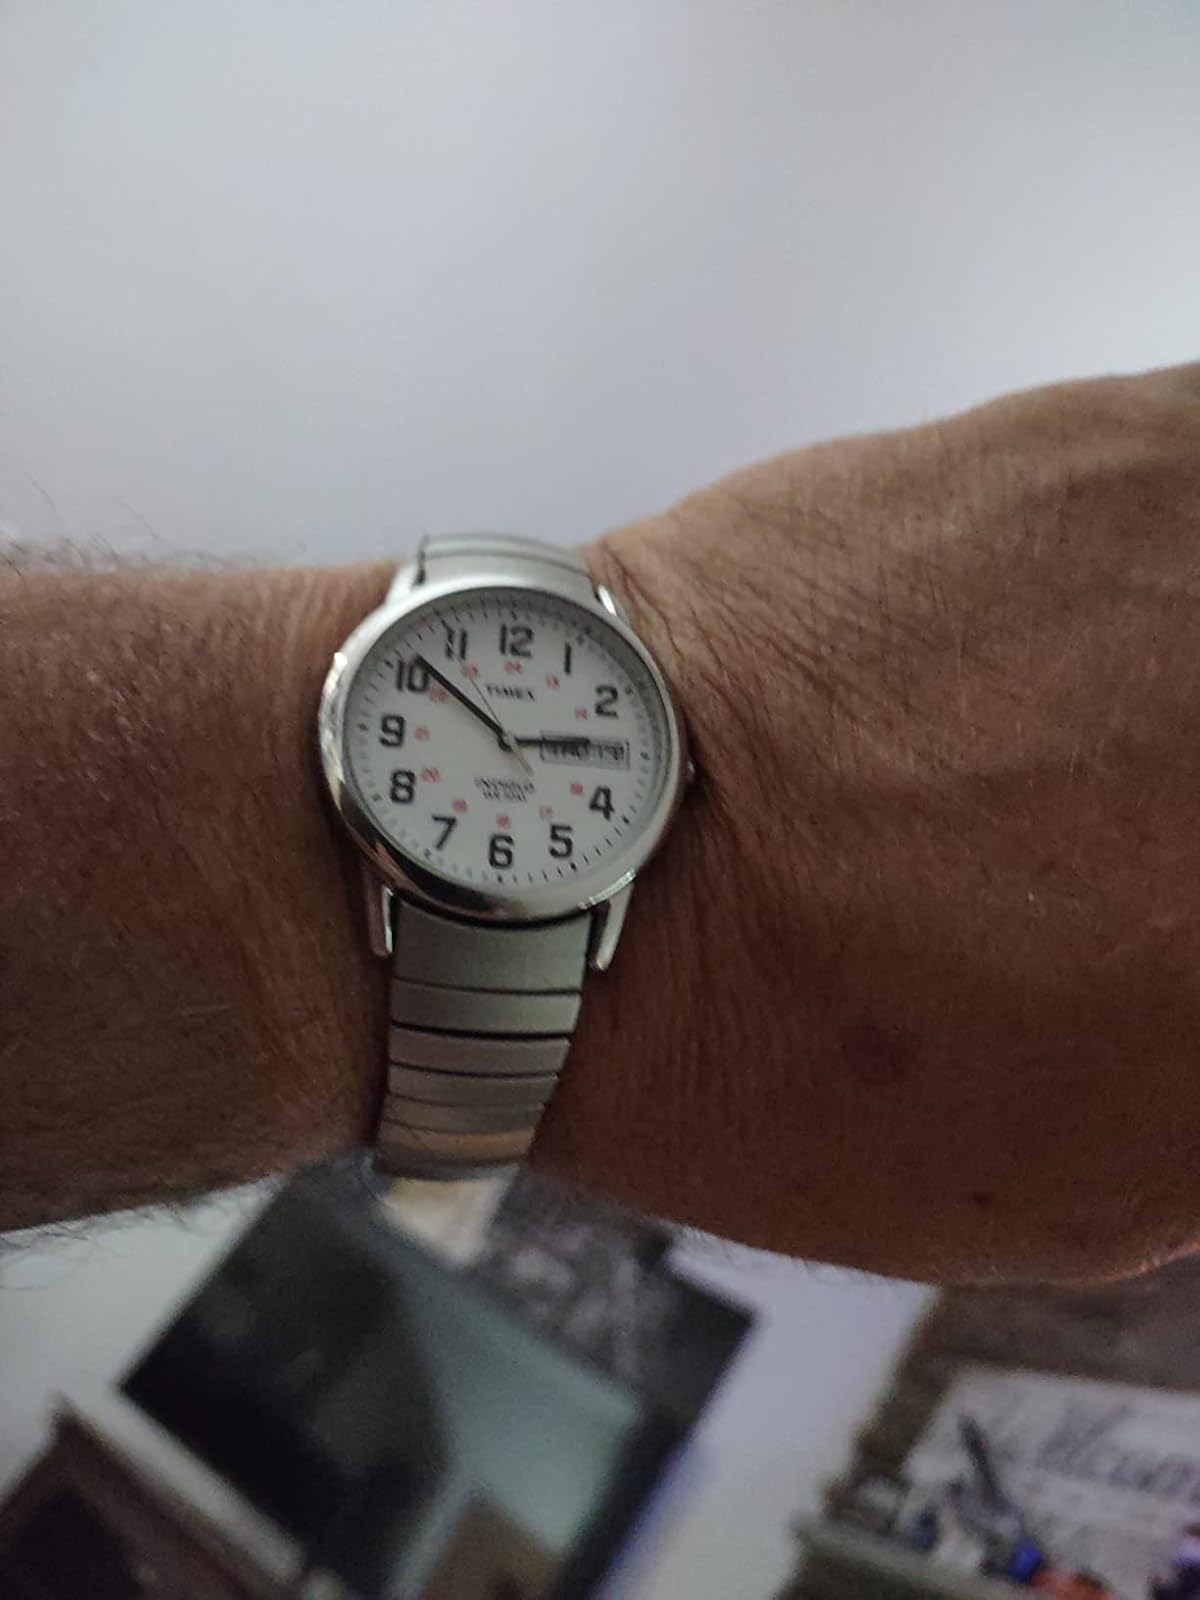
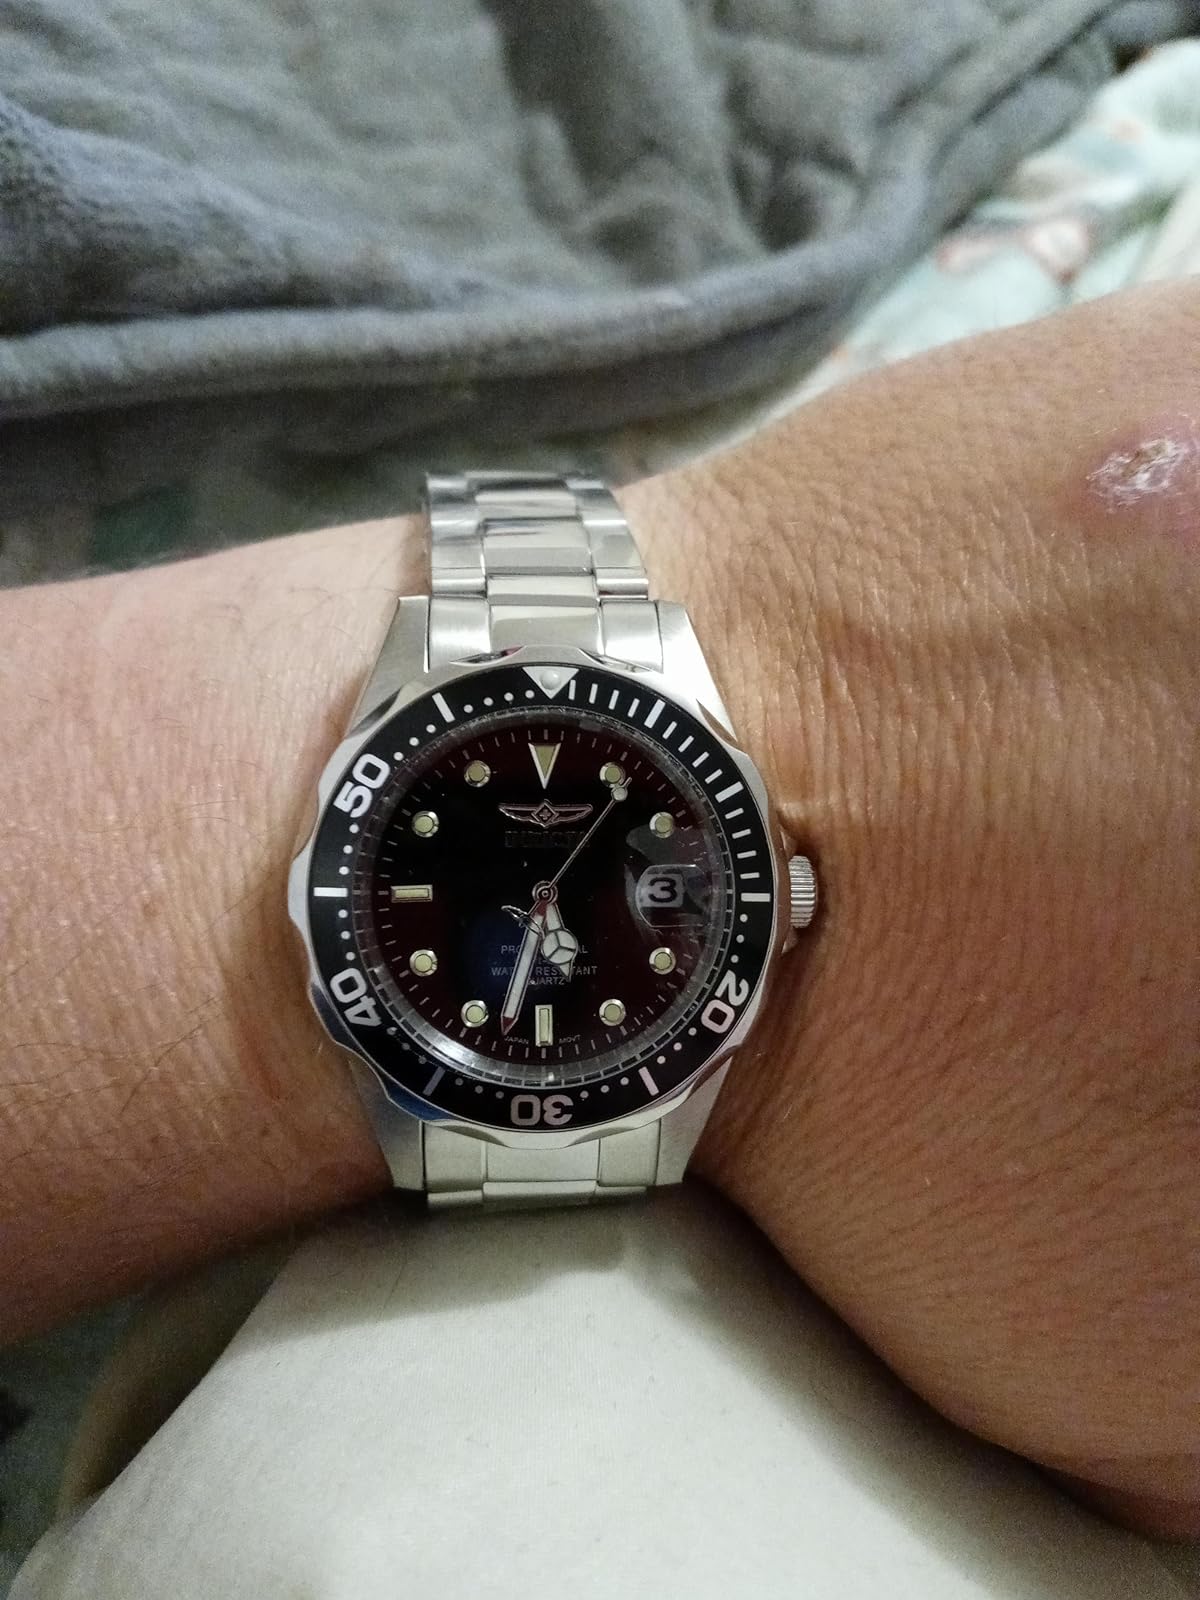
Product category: accessories_watch
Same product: no